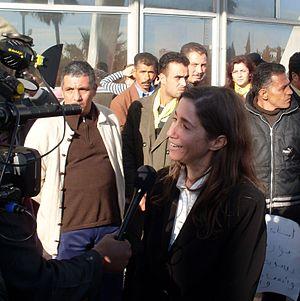
Maya Jribi dans une interview après un meeting du Parti démocrate progressiste à Tunis
Le Parti démocrate progressiste ou PDP est un parti politique tunisien fondé le 13 décembre 1983. Il est légalisé officiellement le 12 septembre 1988 avant de fusionner au sein d'Al Joumhouri le 9 avril 2012.